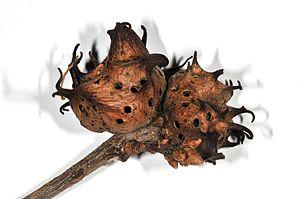
Andricus coriarius est une espèce d'insectes hyménoptères de la famille des Cynipidae.